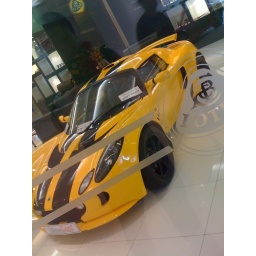
in a car showroom on the top floor of Siam Paragon